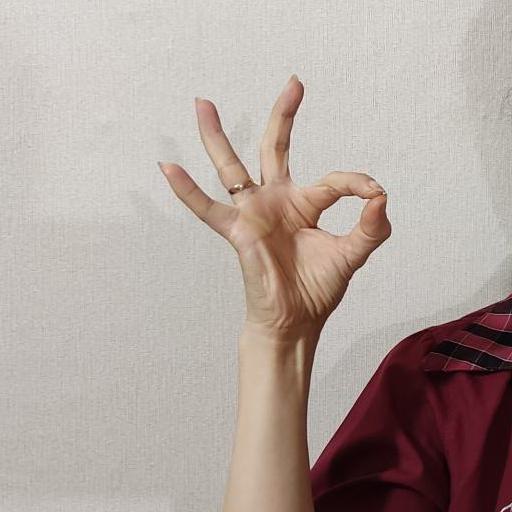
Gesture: ok